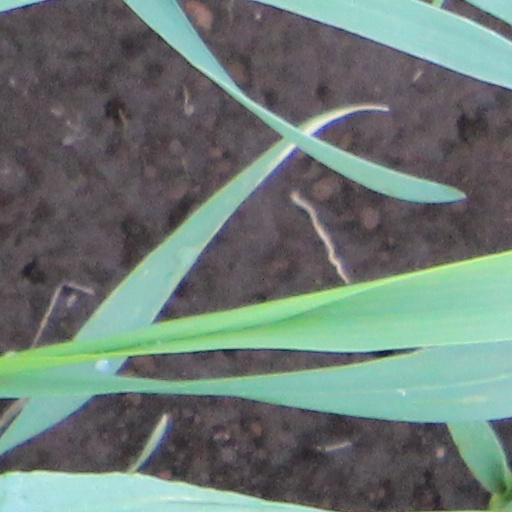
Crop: wheat